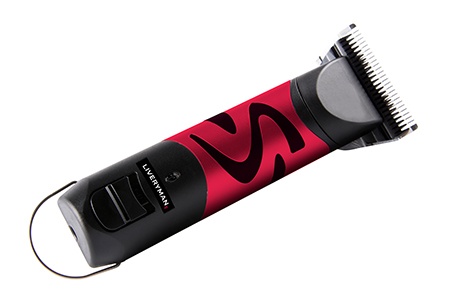
Liveryman Harmony Plus Cordless Clipper c/w Wide Blade 2.4mm
Equip yourself with the Liveryman Harmony Plus Cordless Clipper c/w Wide Blade for dependable, high-quality performance. This versatile tool can be used as both a clipper and a trimmer and is designed for frequent use, with a brushless motor that produces low noise and low vibration. Perfect for both the amateur or professional user, this clipper is ideal for horses that are nervous or not used to clipping.
Brand: Liveryman
Category: Sporting Goods > Outdoor Recreation > Equestrian > Horse Care > Horse Grooming > Horse Clippers & Trimmers